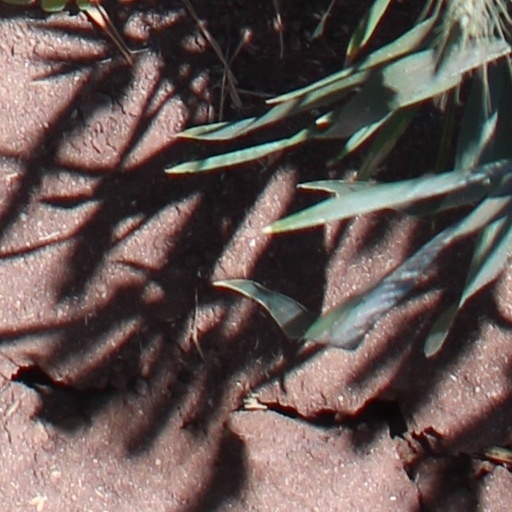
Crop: wheat